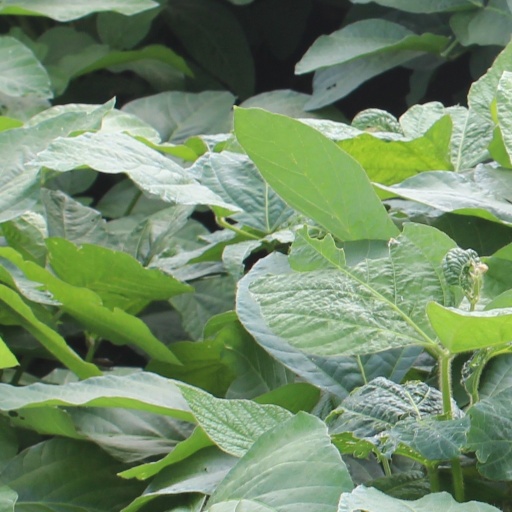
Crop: soybean